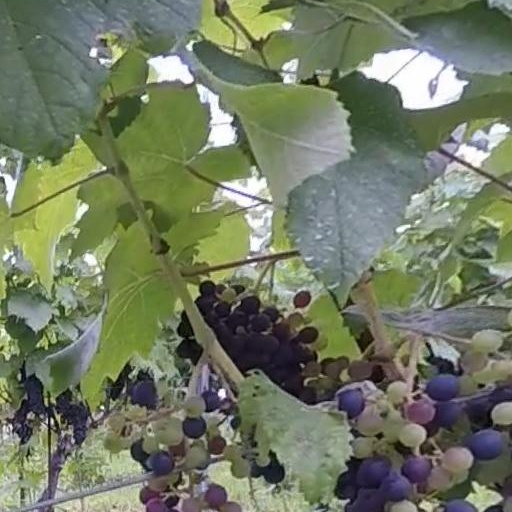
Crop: grape